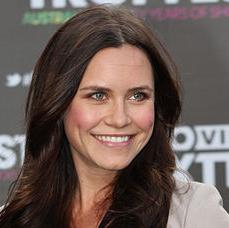
Age: 26